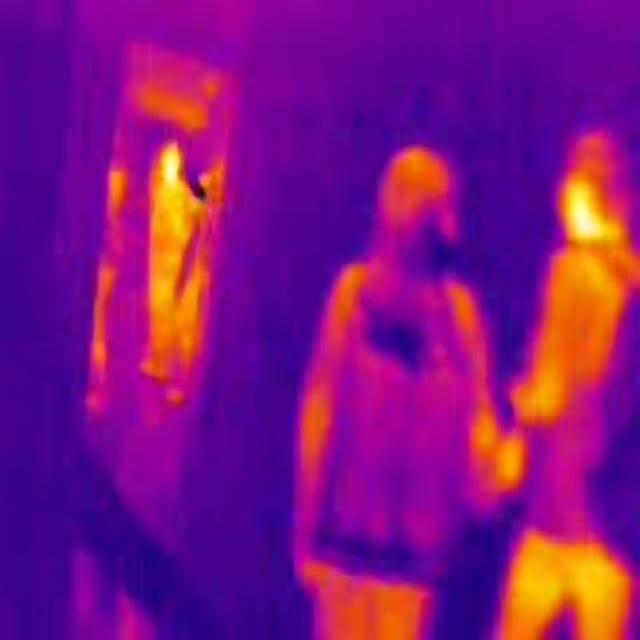
Detected objects:
label: person
label: person
label: person